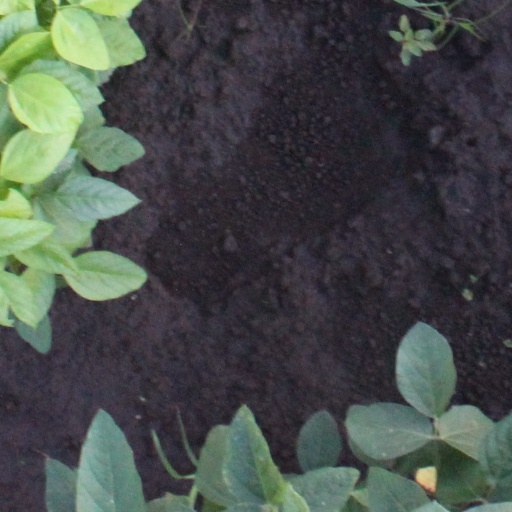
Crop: soybean